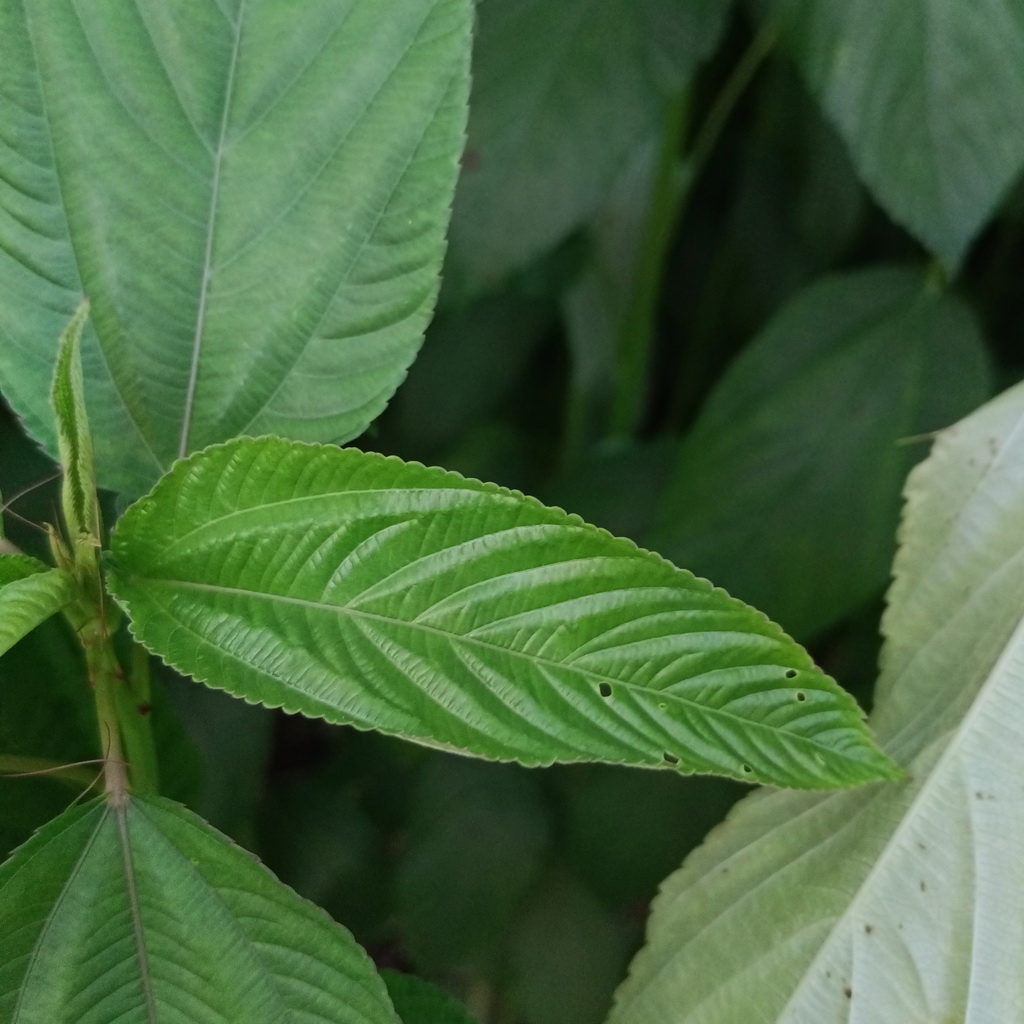
Label: Fresh